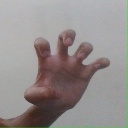
अक्षर: झ